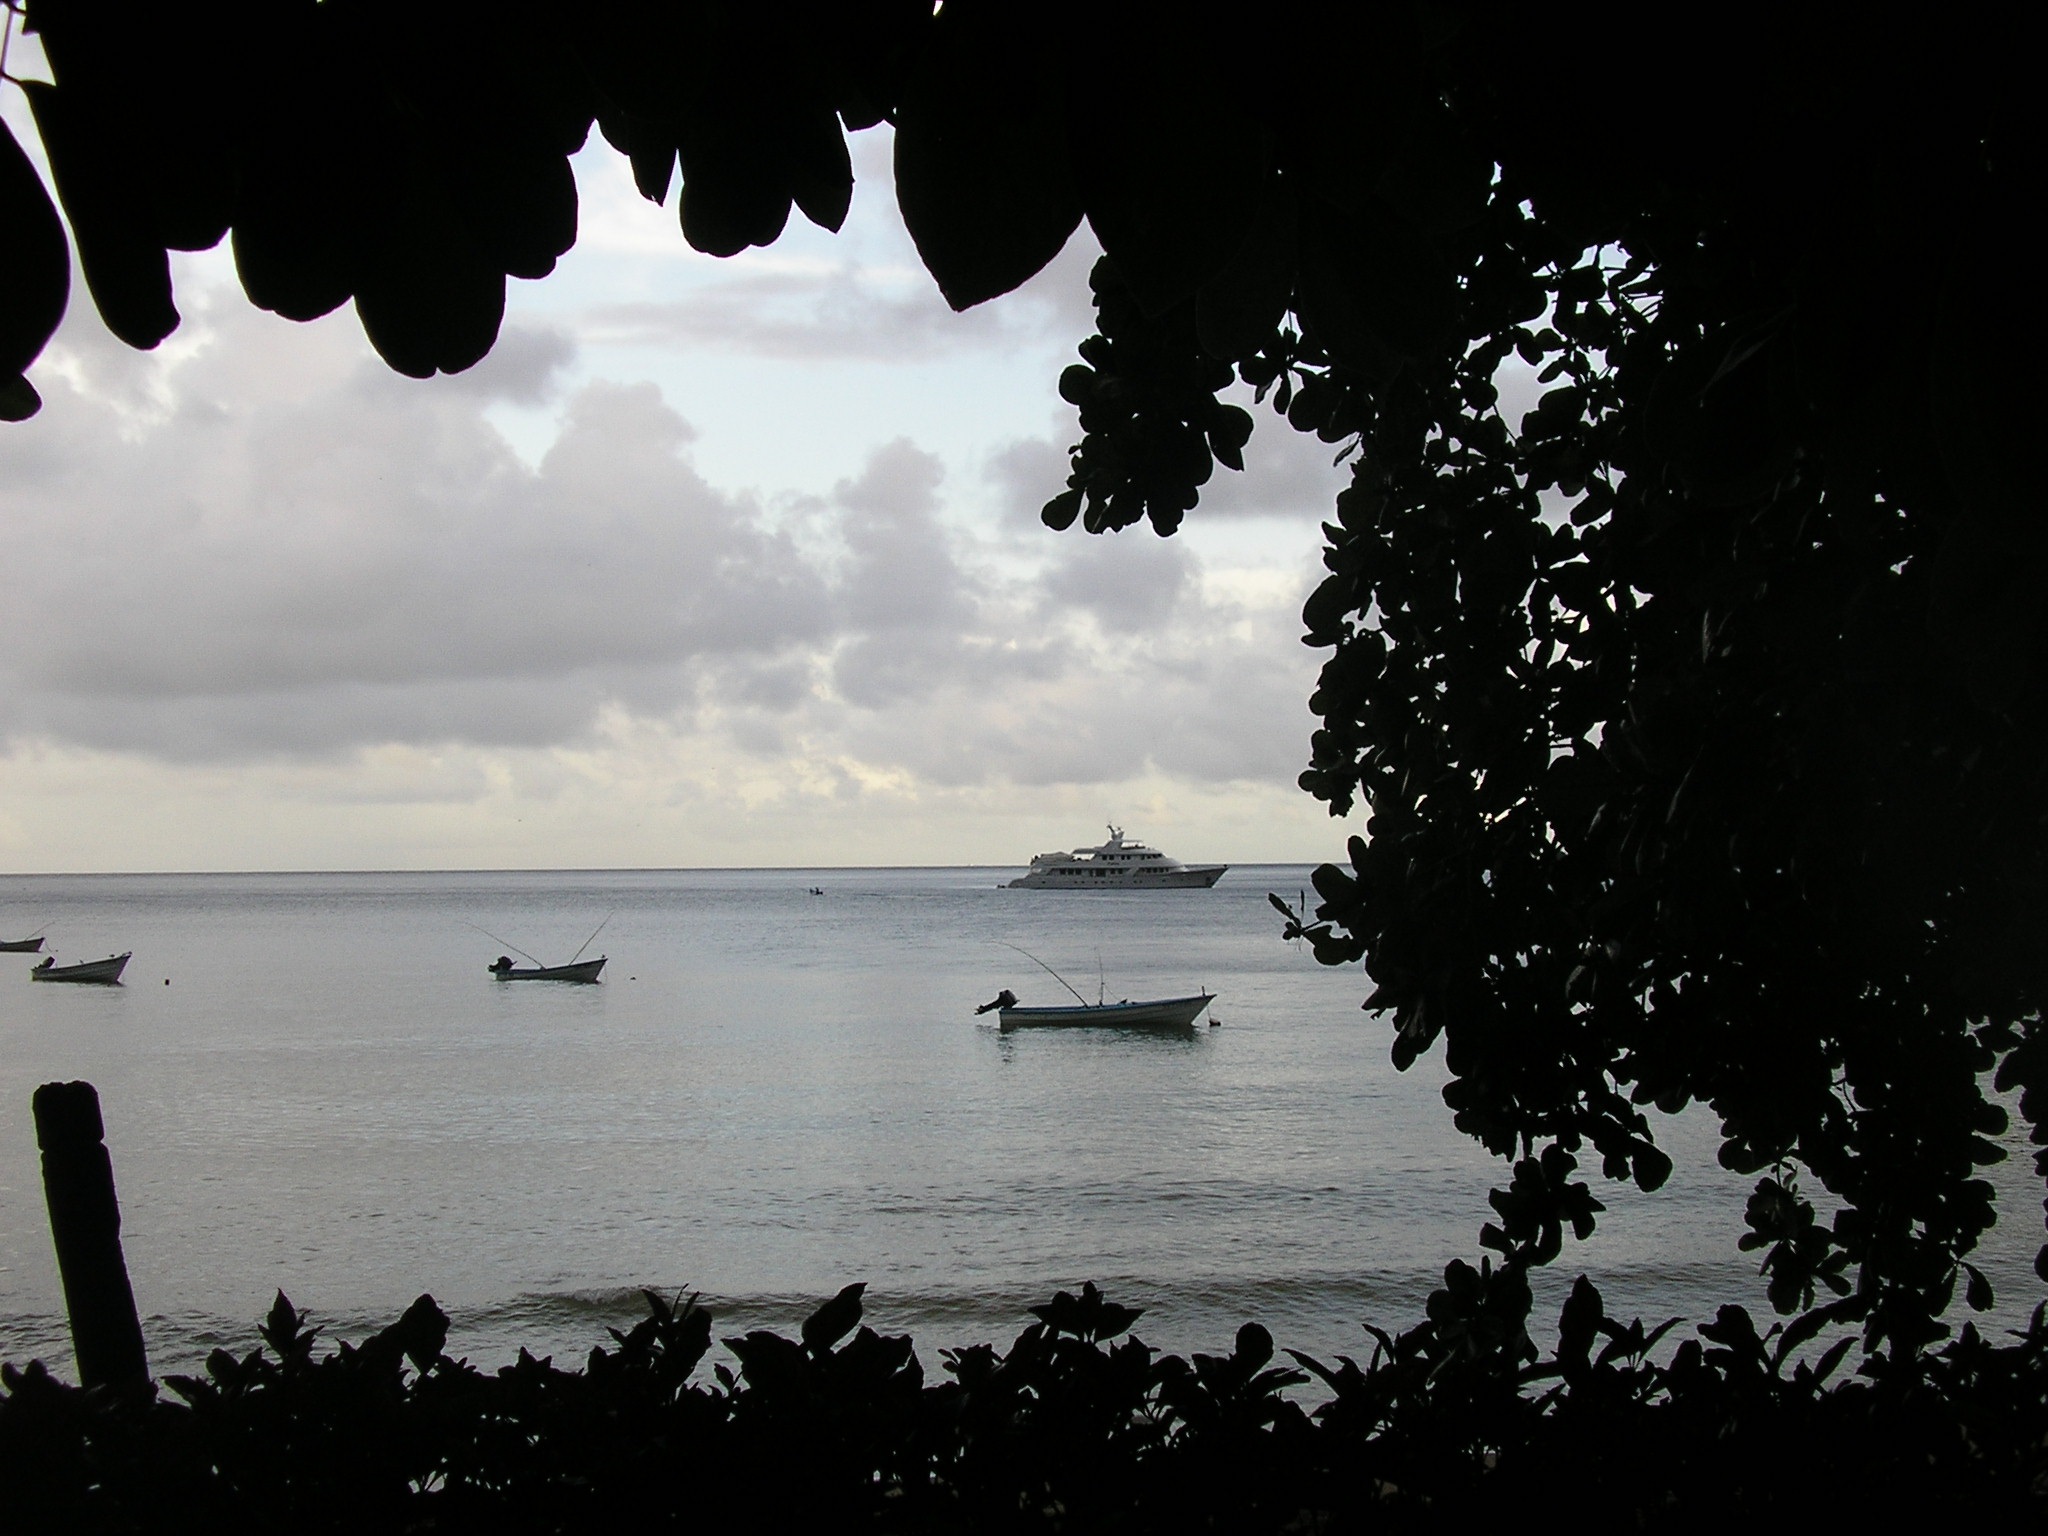
beach, sea, tree, water, nature, sand, silhouette, cloud, black and white, sky, sunset, sunlight, morning, lake, dawn, shoreline, dusk, evening, reflection, scenic, scenery, bay, darkness, monochrome, leaves, outside, boats, tobago, monochrome photography, atmospheric phenomenon, charlotteville